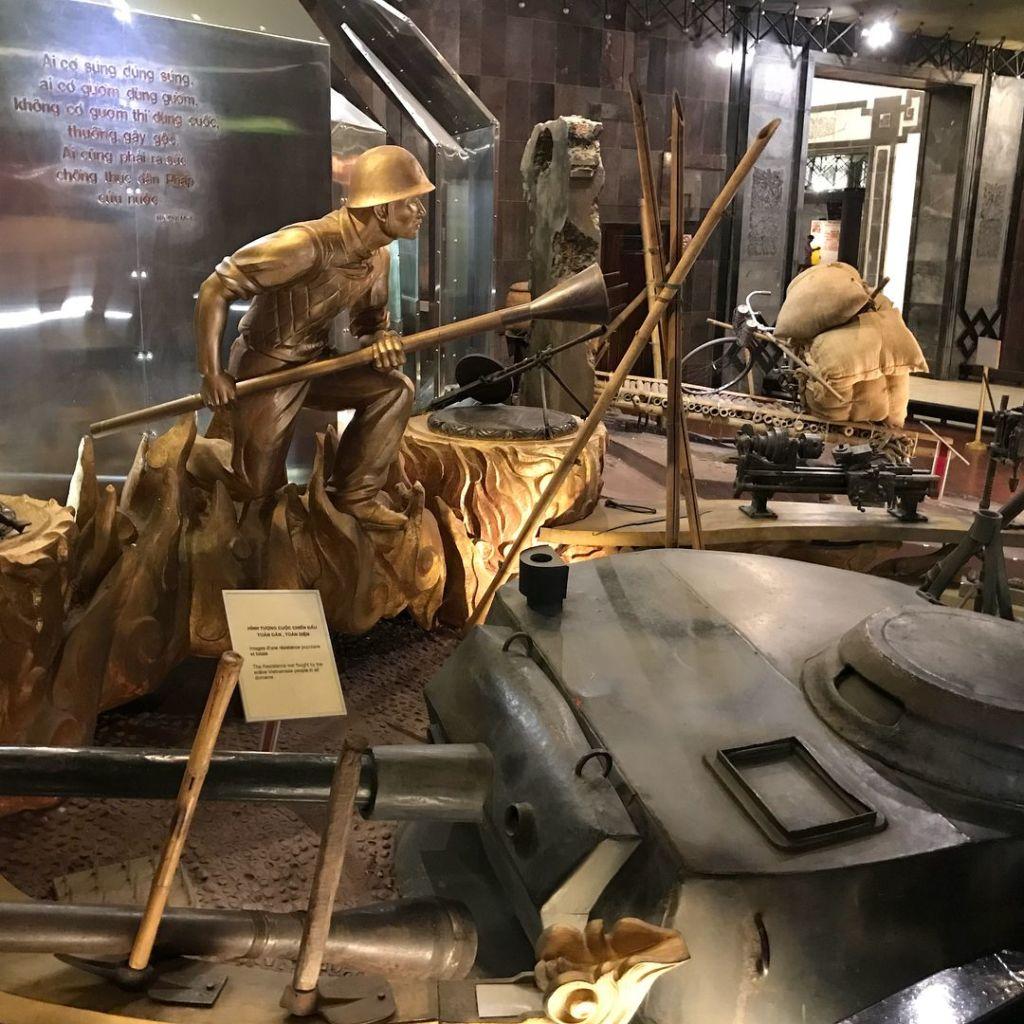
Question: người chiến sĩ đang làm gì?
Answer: người chiến sĩ đang cầm một quả pháo